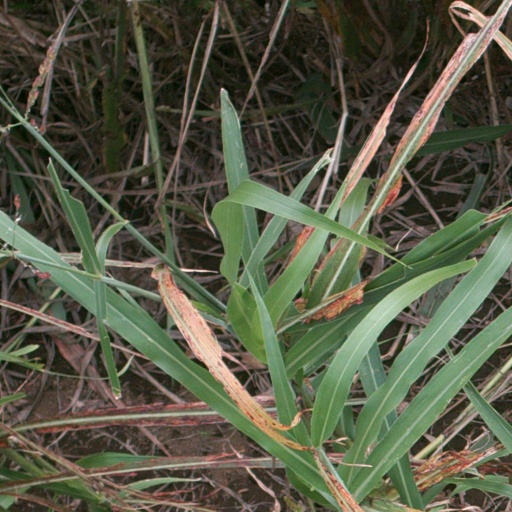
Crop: sorghum